Prussian Reform Movement

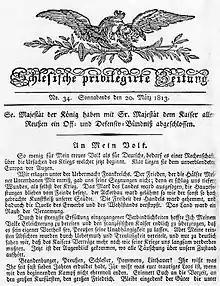
An Mein Volk – the Prussian king's appeal to his people on 17 March 1813

Schön also took part in editing the "Rigaer Denkschrift". In 1806 he travelled with a group of civil servants that had gathered around the just-dismissed Hardenberg – the group also included Karl vom Stein zum Altenstein, Friedrich August von Stägemann and Barthold Georg Niebuhr. Niebuhr had studied law, philosophy and history at the university of Kiel between 1794 and 1796. In 1804 he was made head of the Danish national bank. His reputation as a financial expert quickly spread to Prussia. On 19 June 1806, Niebuhr and his family left for Riga with other civil servants to work with Hardenberg when he was dismissed. On 11 December 1809, he was made financial councillor and section chief for state debt. In 1810, he edited a note to the king in which he expressed strong doubts on whether a financial plan put in place by Hardenberg could be realised. Its tone he employed was so strong that the king disavowed him and so Niebuhr retired from politics.